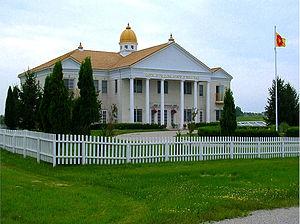
"Global Country of World Peace est une association inaugurée par Maharishi Mahesh Yogi, le fondateur de la Méditation transcendantale, le 7 octobre 2000. Elle se veut une organisation non gouvernementale internationale dont le but est la promotion de la Méditation transcendantale et son éducation, ainsi que la construction de bâtiments pour la paix dans les grandes villes du monde. À l'origine, GCWP est conçu comme ""un pays sans frontières pour les personnes pacifiques de partout"". Il possède sa propre monnaie, le ""Raam"", dont le responsable est le nouveau président du mouvement, le neurologue Tony Nader.
Maharishi Vedic City est une ville du comté de Jefferson, en Iowa, aux États-Unis. Elle est incorporée le 25 juillet 2001, sous le nom de Vedic City. Celui-ci est changé, cinq mois plus tard en Maharishi Vedic City. Les plans et bâtiments de la ville sont basés sur l'architecture Maharishi Vastu préconisé par Maharishi Mahesh Yogi.